Supayalat

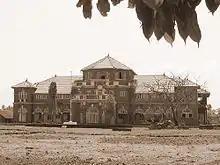
The brick palace in Ratnagiri that Queen Supayalat and the royal family was exiled to

Their reign had lasted seven years when Thibaw Min was defeated in the Third Anglo-Burmese War and forced to abdicate by the British in 1885. On 25 November 1885 they were taken away in a covered carriage, leaving Mandalay Palace by the southern gate of the walled city along the streets lined by British soldiers and their wailing subjects, to the River Irrawaddy where a steamboat called "Thuriya" (Sun) awaited. Thibaw was 27 and Supayalat 26.